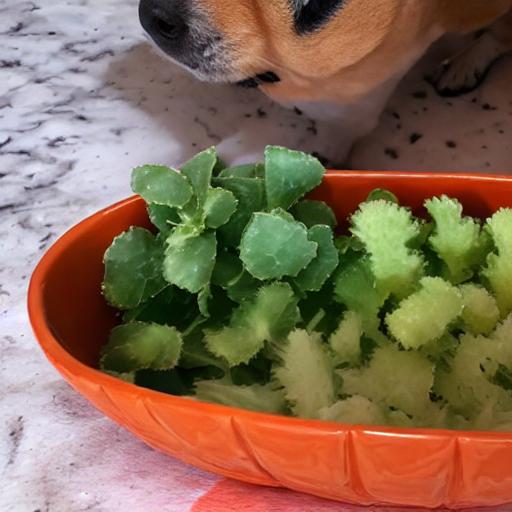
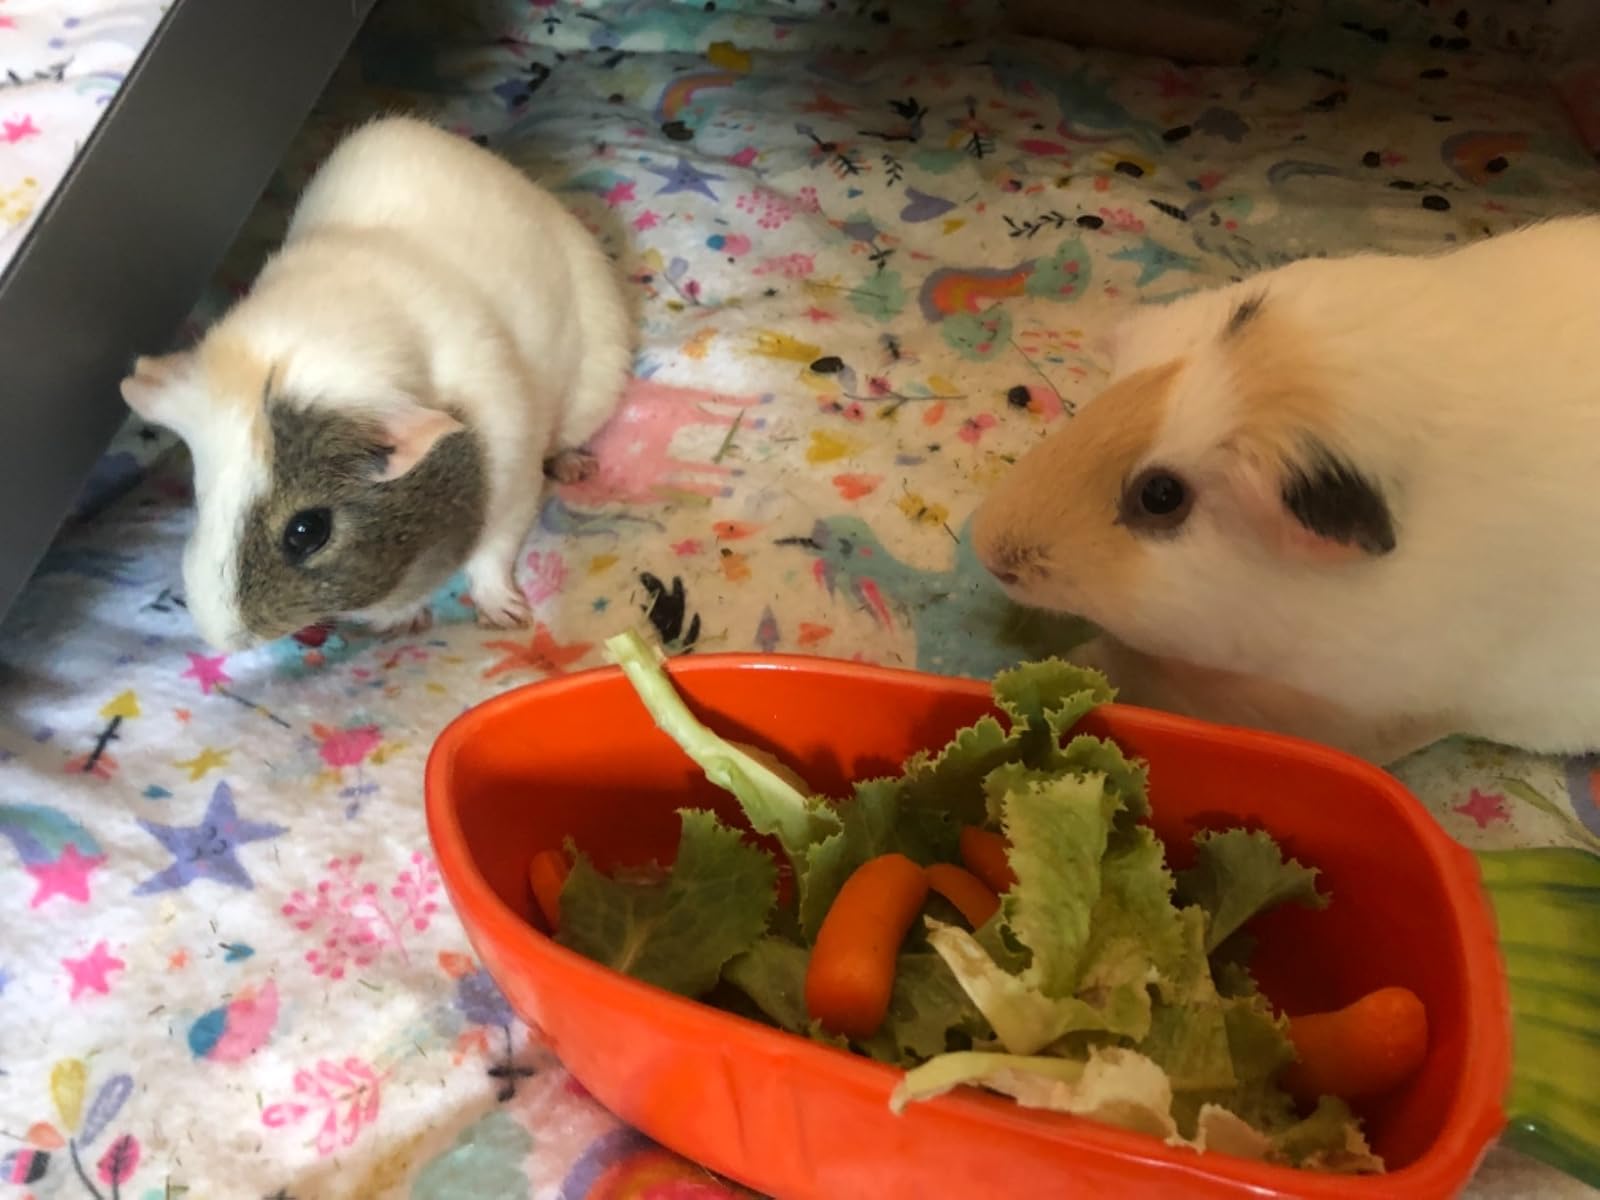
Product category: items_bowl
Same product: no